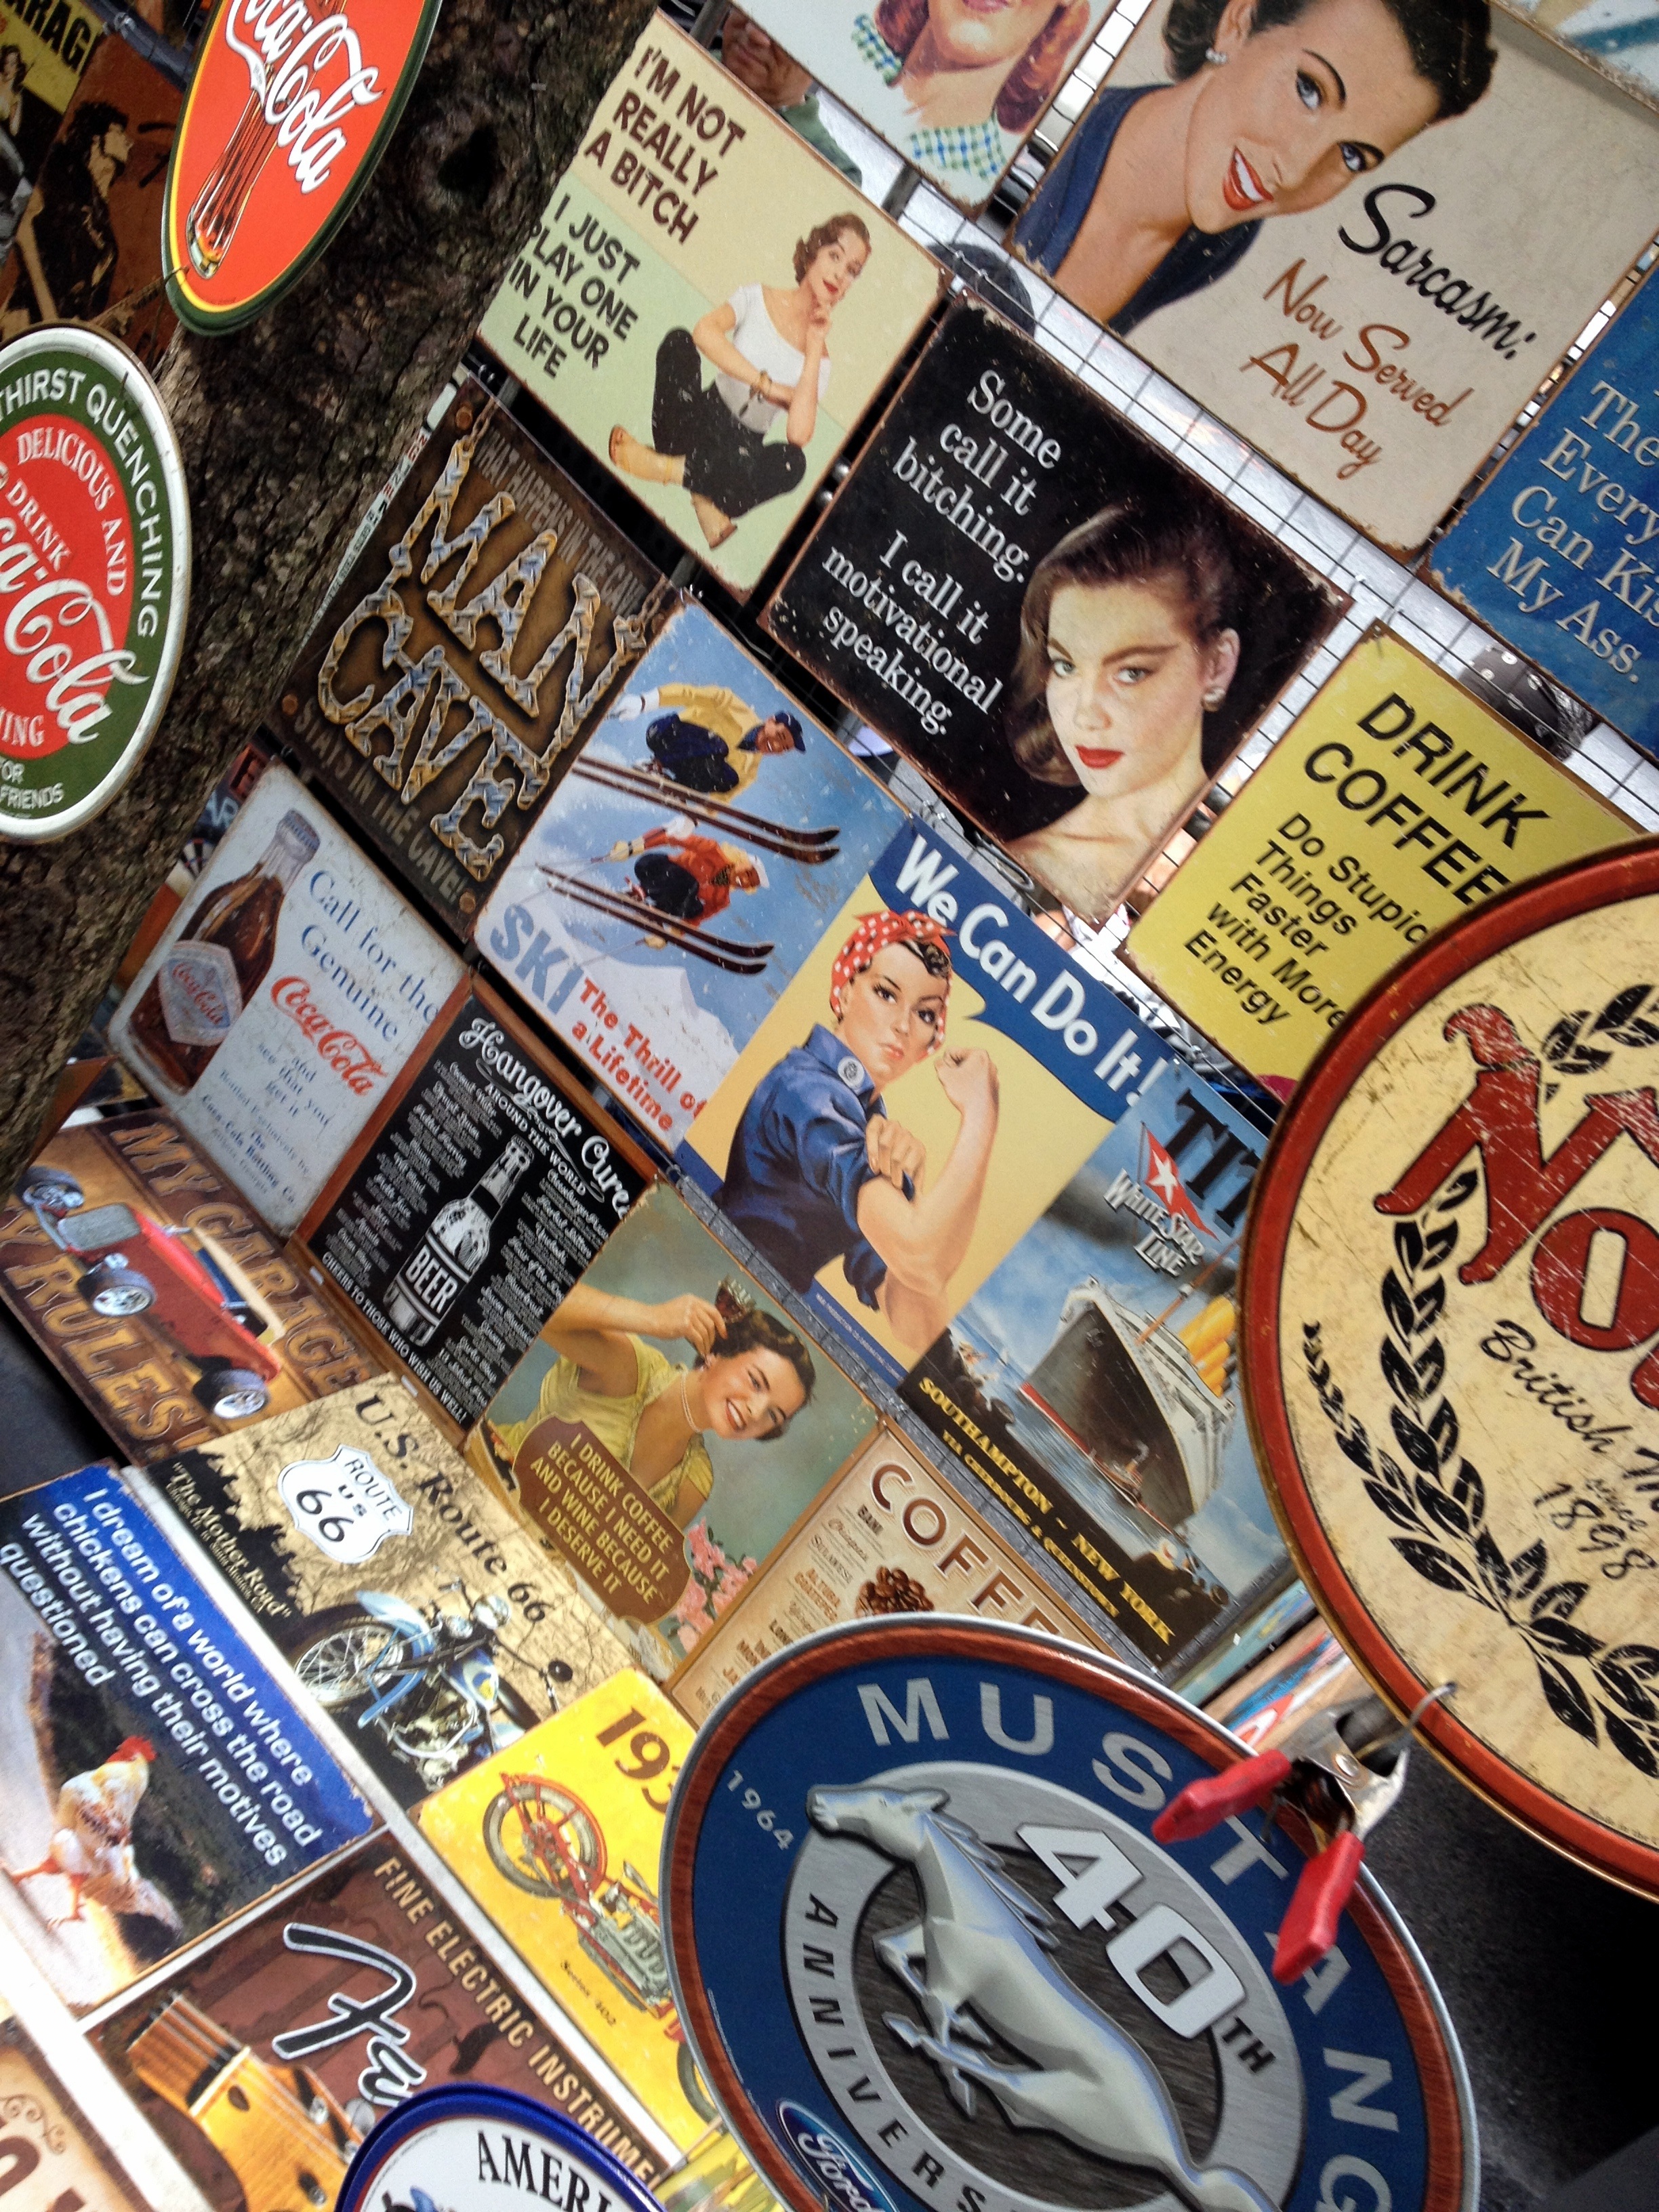
city, new york, usa, font, art